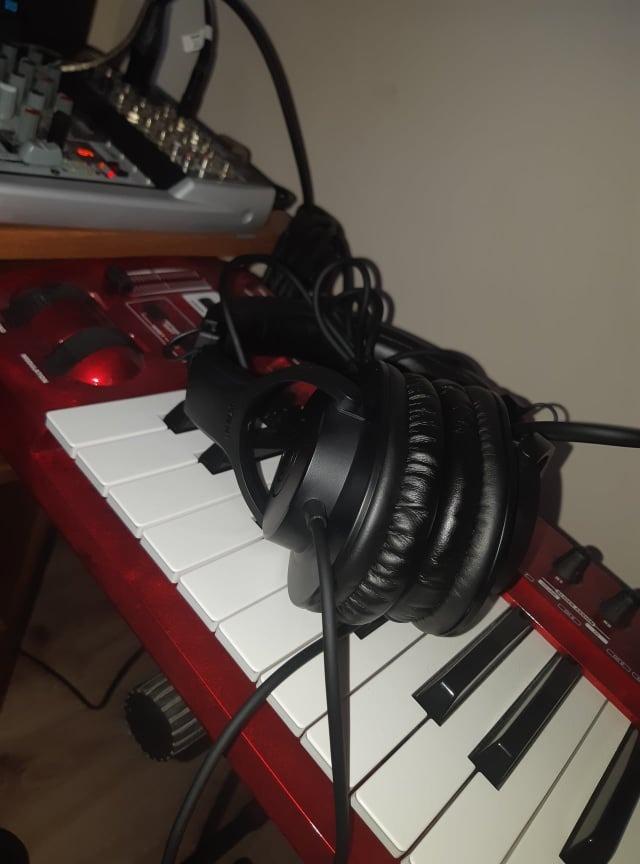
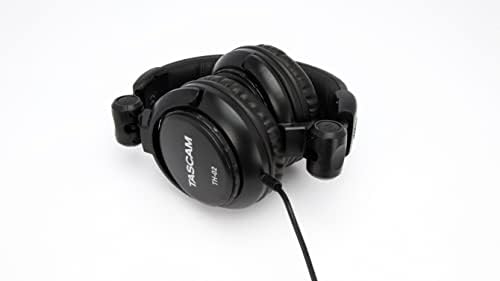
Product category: headphones
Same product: no